Family of the Year

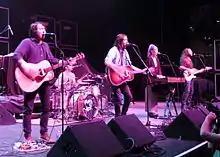
Family of the Year performing in 2013

In July 2012, the band released their second album "Loma Vista" with Nettwerk Records, produced by Wally Gagel. With the release, the band has been included in a number of emerging artist features on MTV, "USA Today", "Entertainment Weekly", "Paste", "Billboard", Amazon, KCRW, and "Interview". The album peaked at #35 on Billboard's Top Heatseekers Chart.